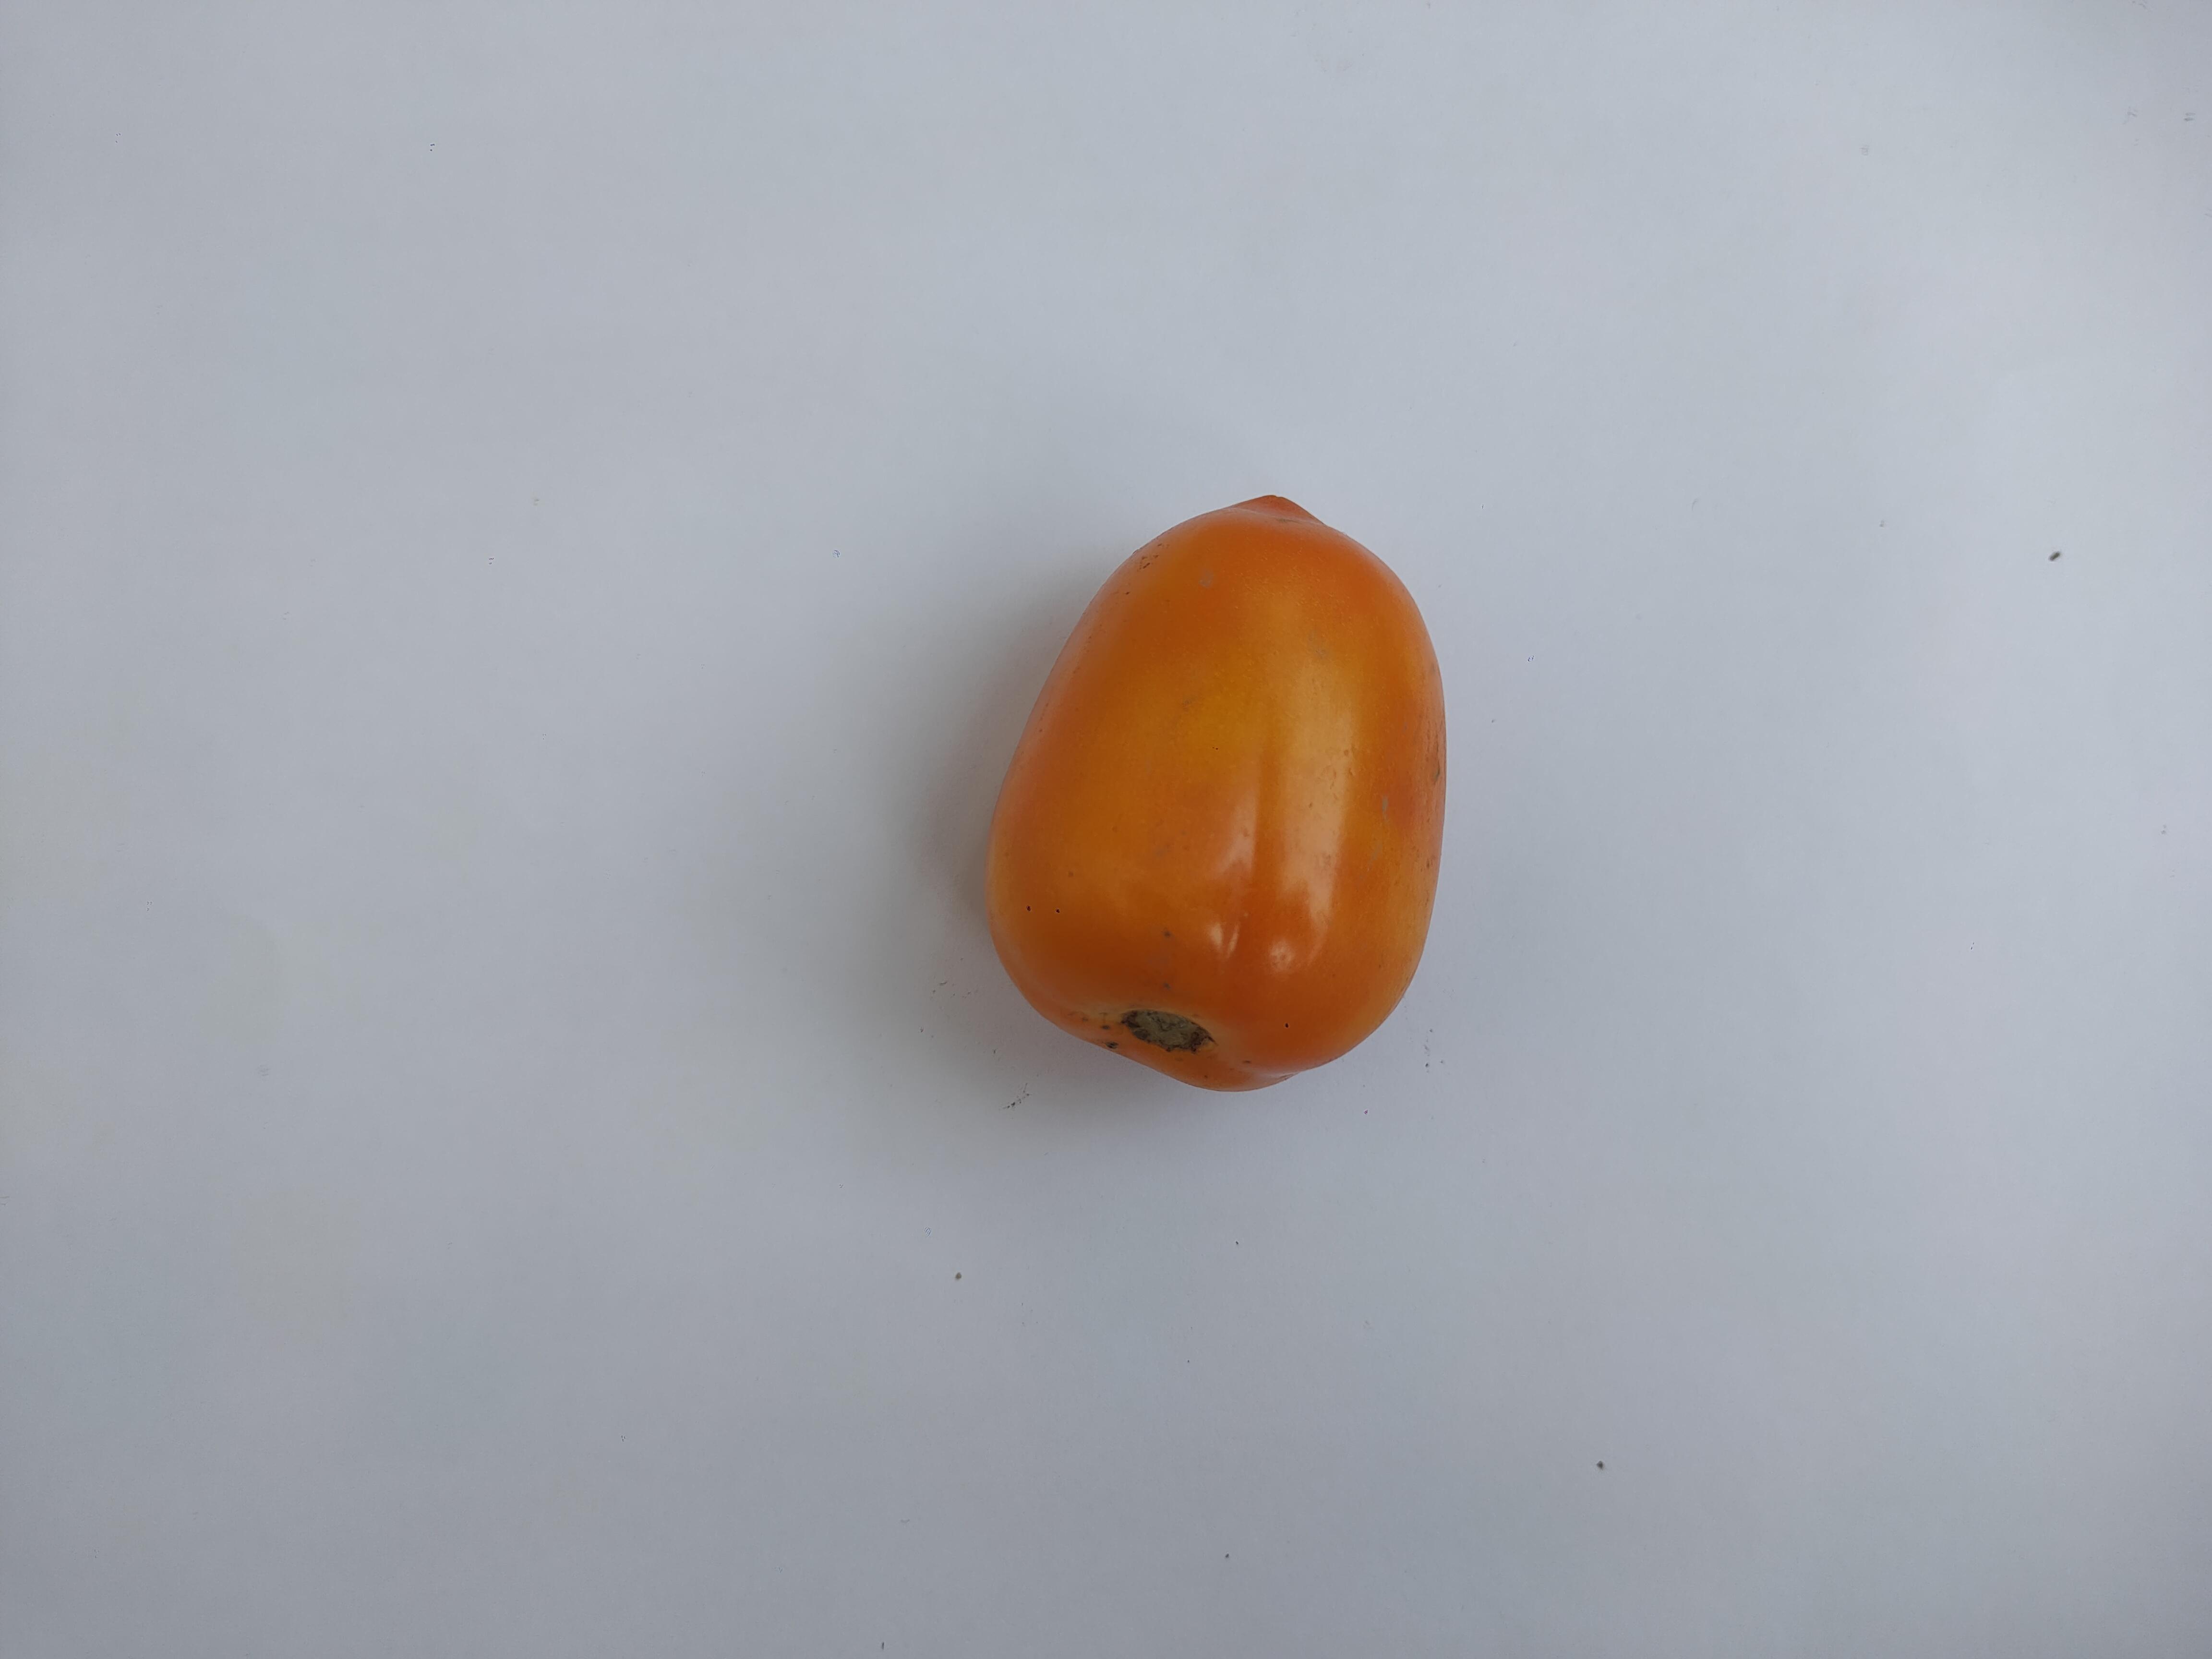
Label: Tomato